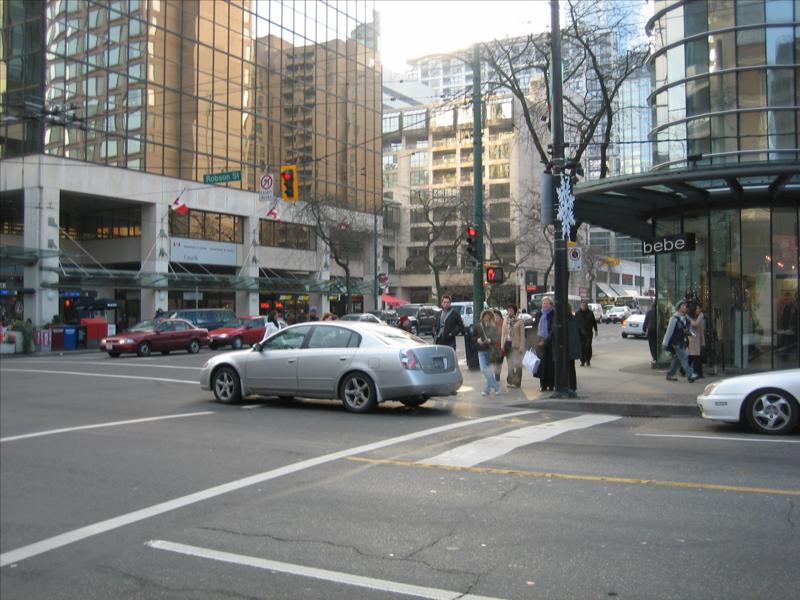
question: どんな場所ですか？
answer: オフィス街の様な町中です。

question: どんな天気ですか？
answer: 晴れです。

question: 人はどれくらいいますか？
answer: 30人位歩いてます。

question: 赤い車は何台ありますか？
answer: 2台です。

question: 紫のマフラーを着けた人はどこにいますか？
answer: 正面の信号の所に立っています。

question: 右側の建物に書かれている文字は何語ですか？
answer: 英語です。

question: 街並みや服装を見て、いつの季節だと思いますか？
answer: 秋～冬だと思います。

question: 信号は何個ありますか？
answer: 3個です。